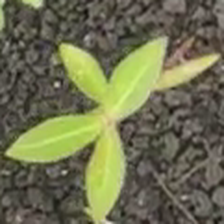
Weed species: Moti_dudhi(Euphorbia_geneculata_L)